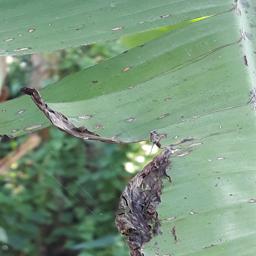
Label: POTASSIUM DEFICIENCY